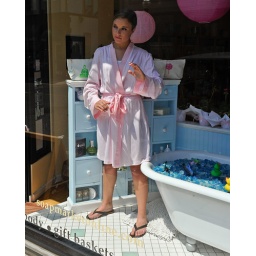
They had living mannequins in many of the store windows and other pink things in Red Bank today.